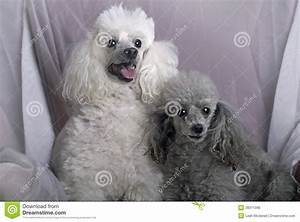
Label: dog